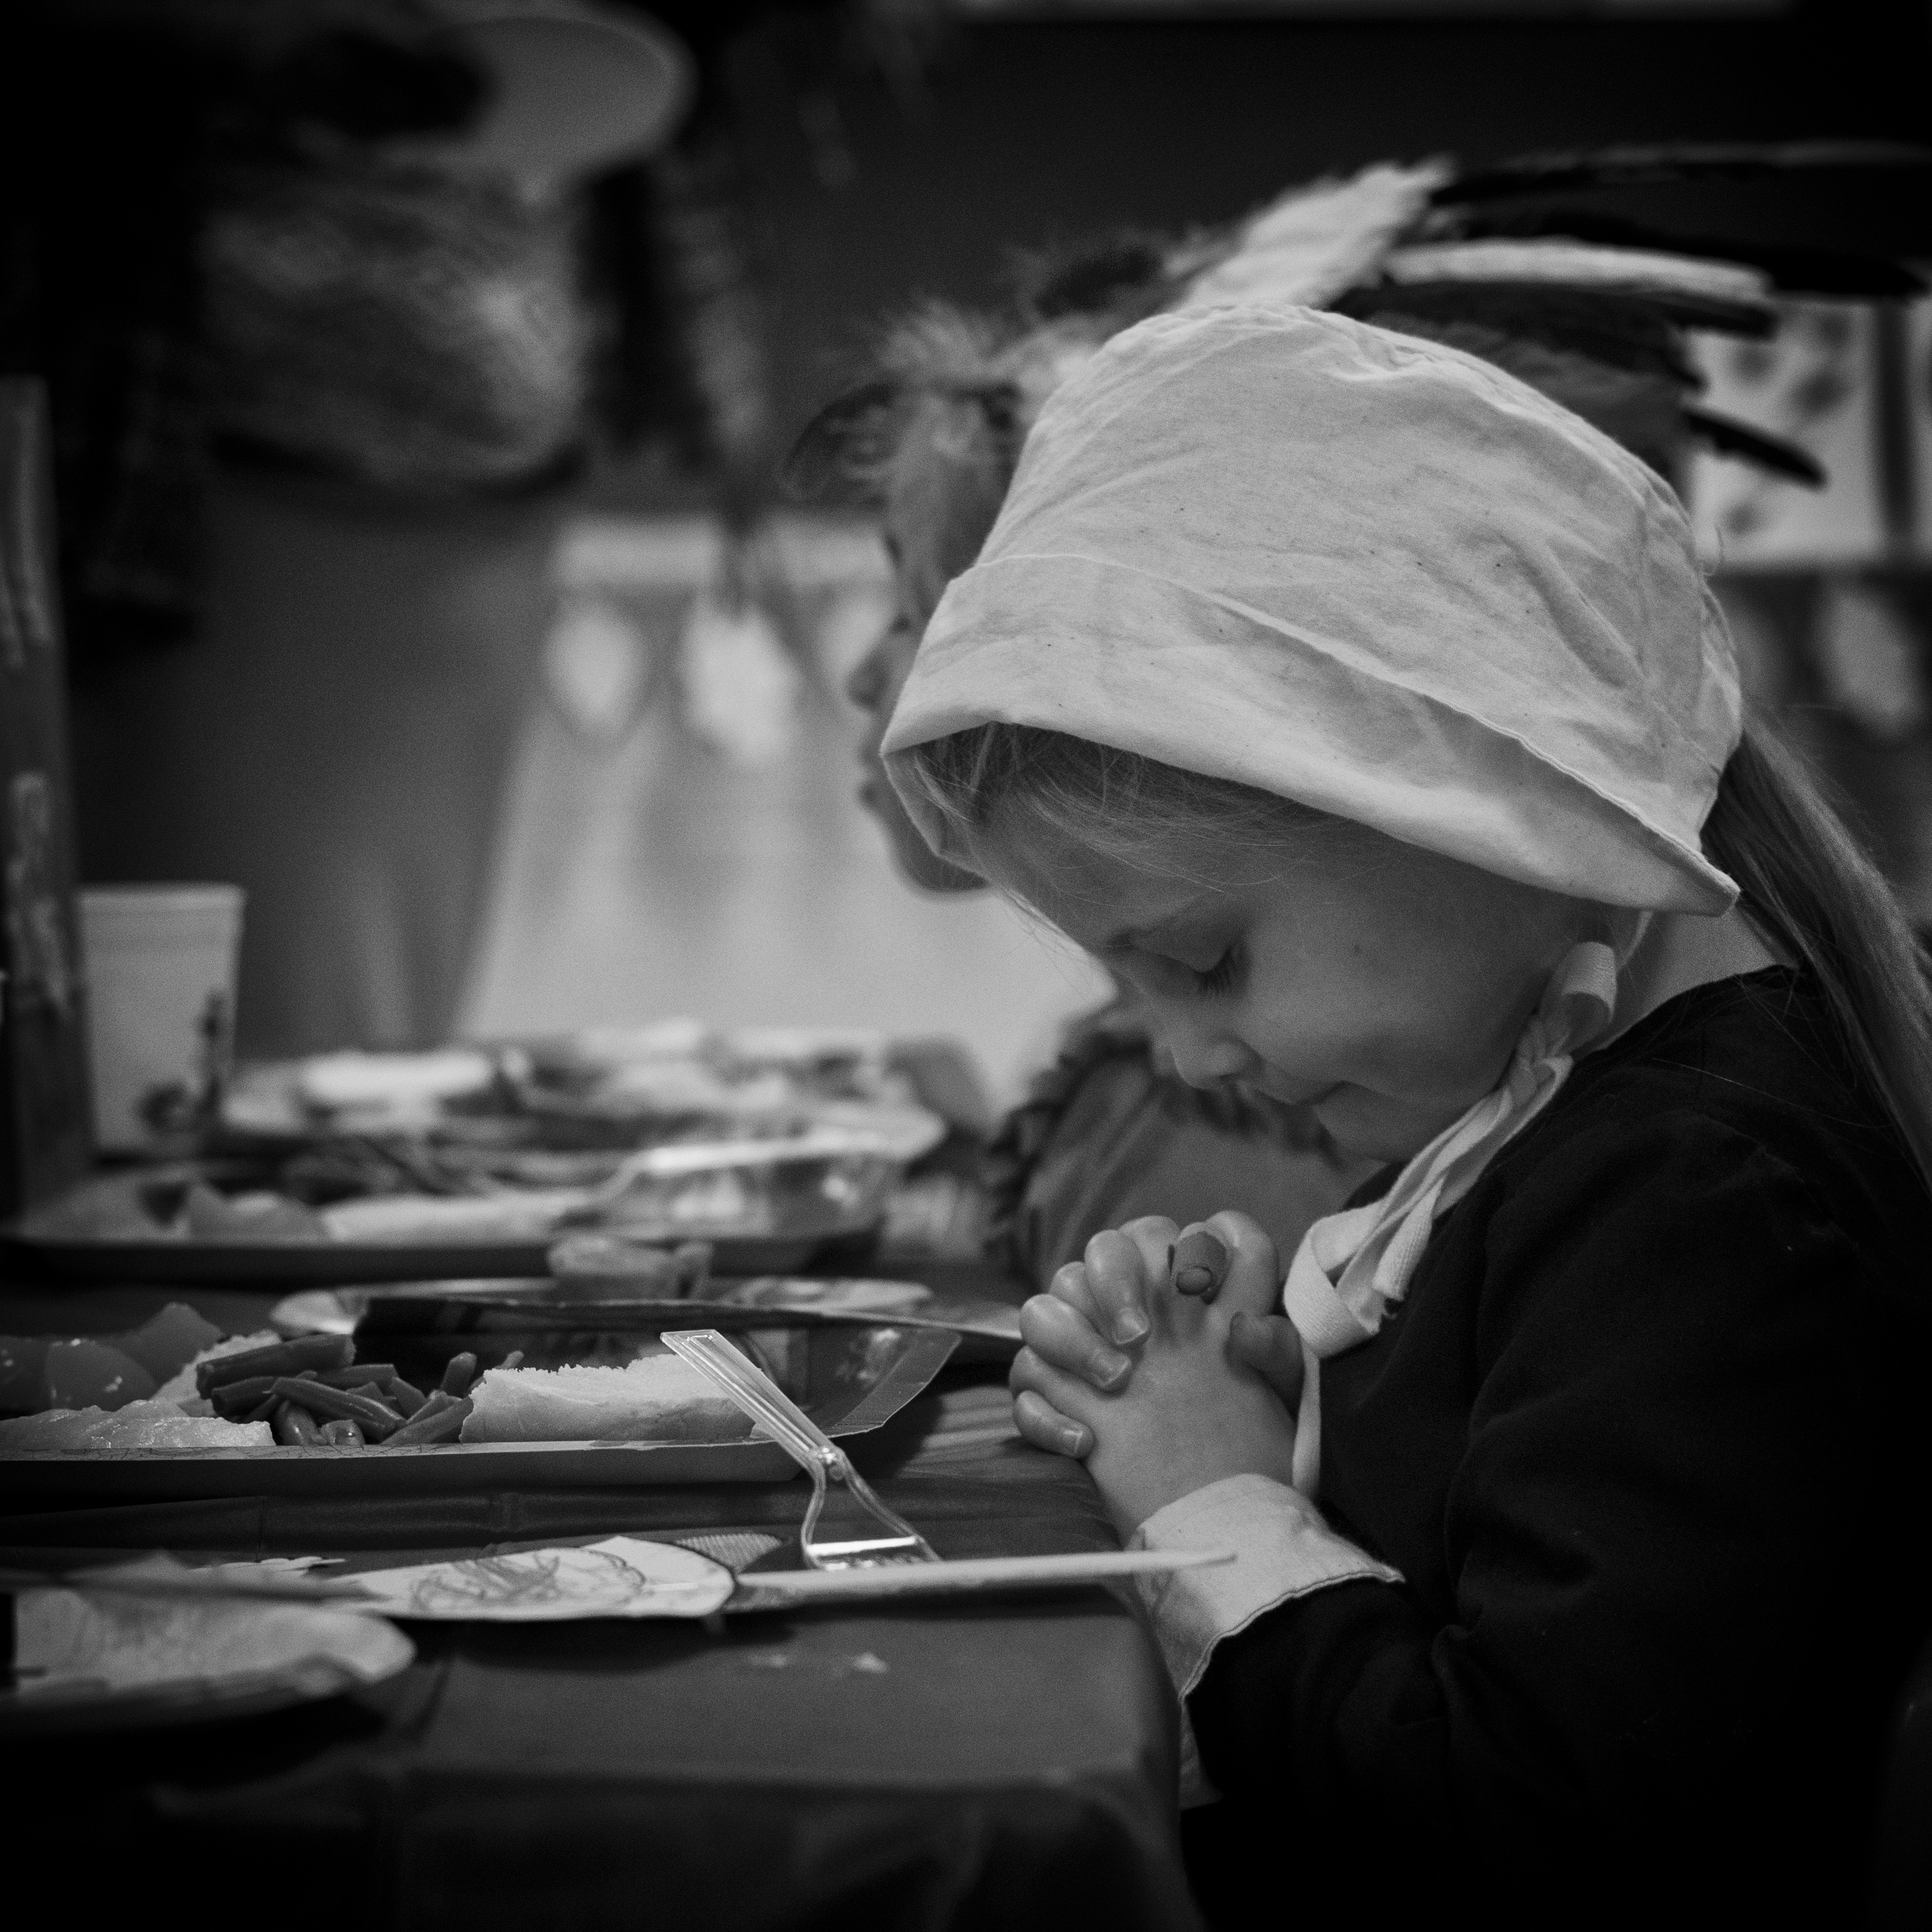
person, black and white, white, photography, film, celebration, portrait, meal, harvest, autumn, pumpkin, holiday, black, monochrome, thanksgiving, family, glasses, turkey, photograph, november, traditional, pilgrim, monochrome photography, film noir